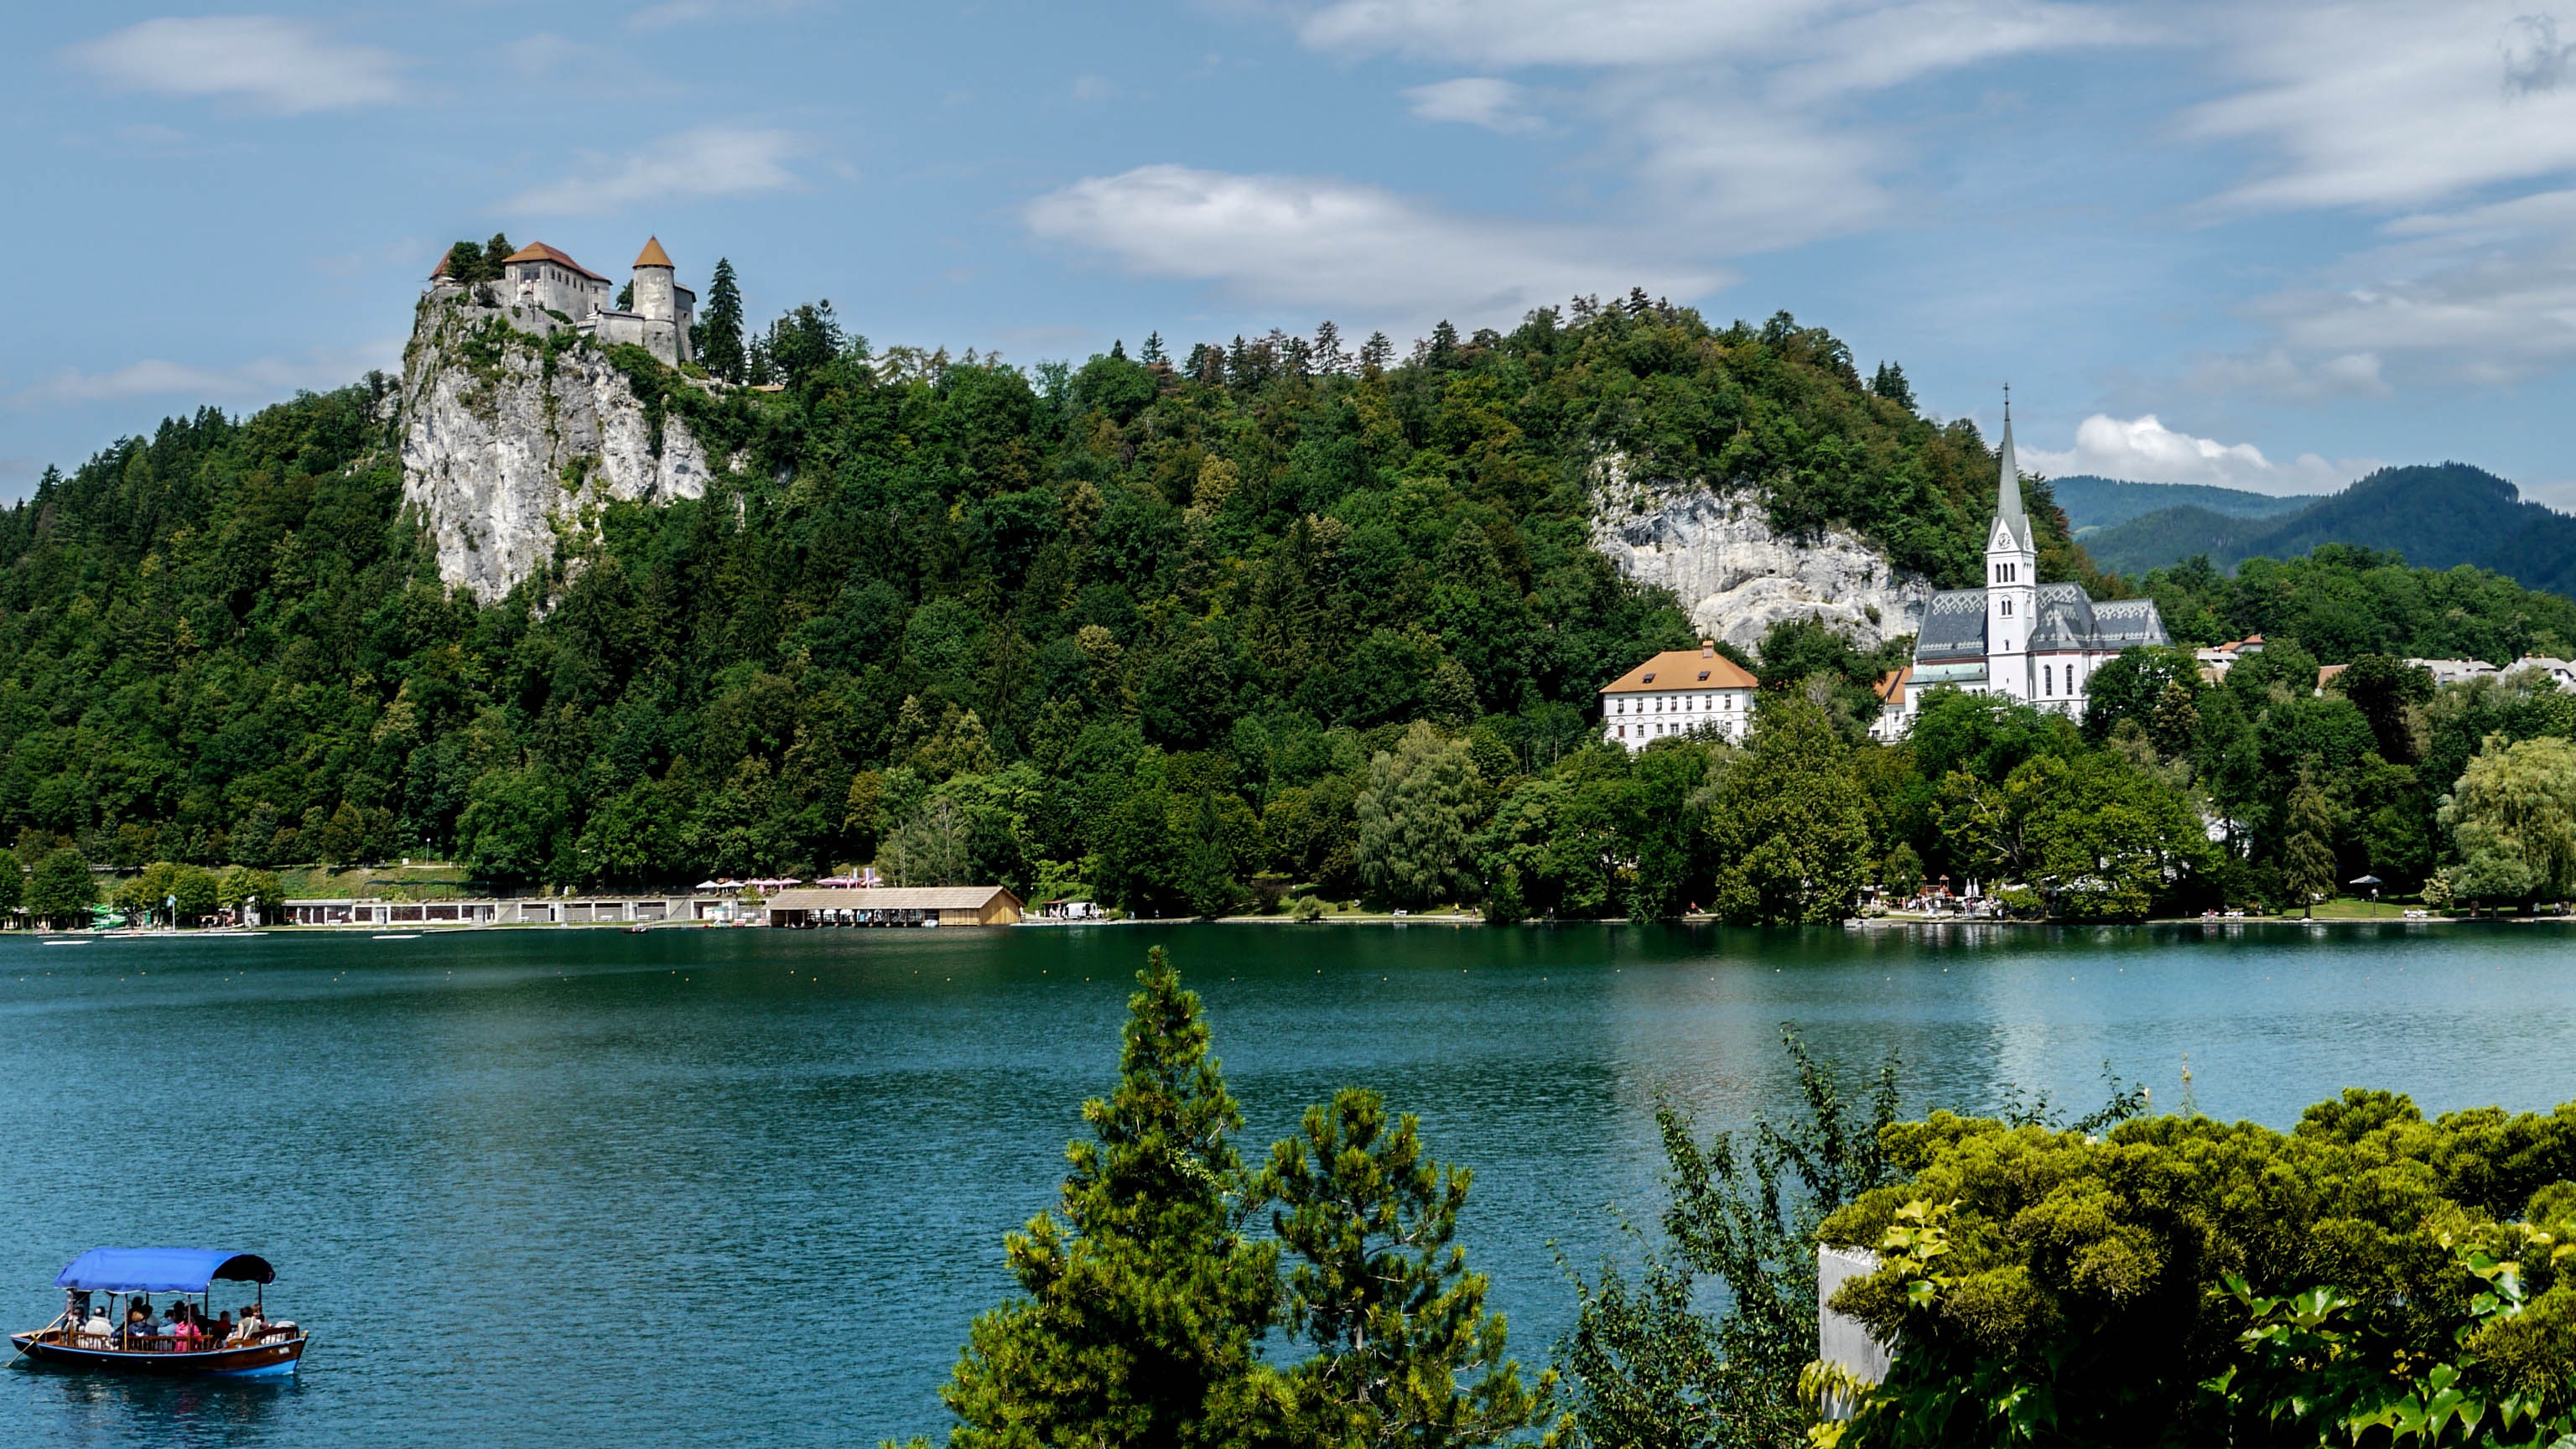
landscape, sea, lake, vacation, bay, castle, fjord, reservoir, tourism, trees, ile, slovenia, boondocks